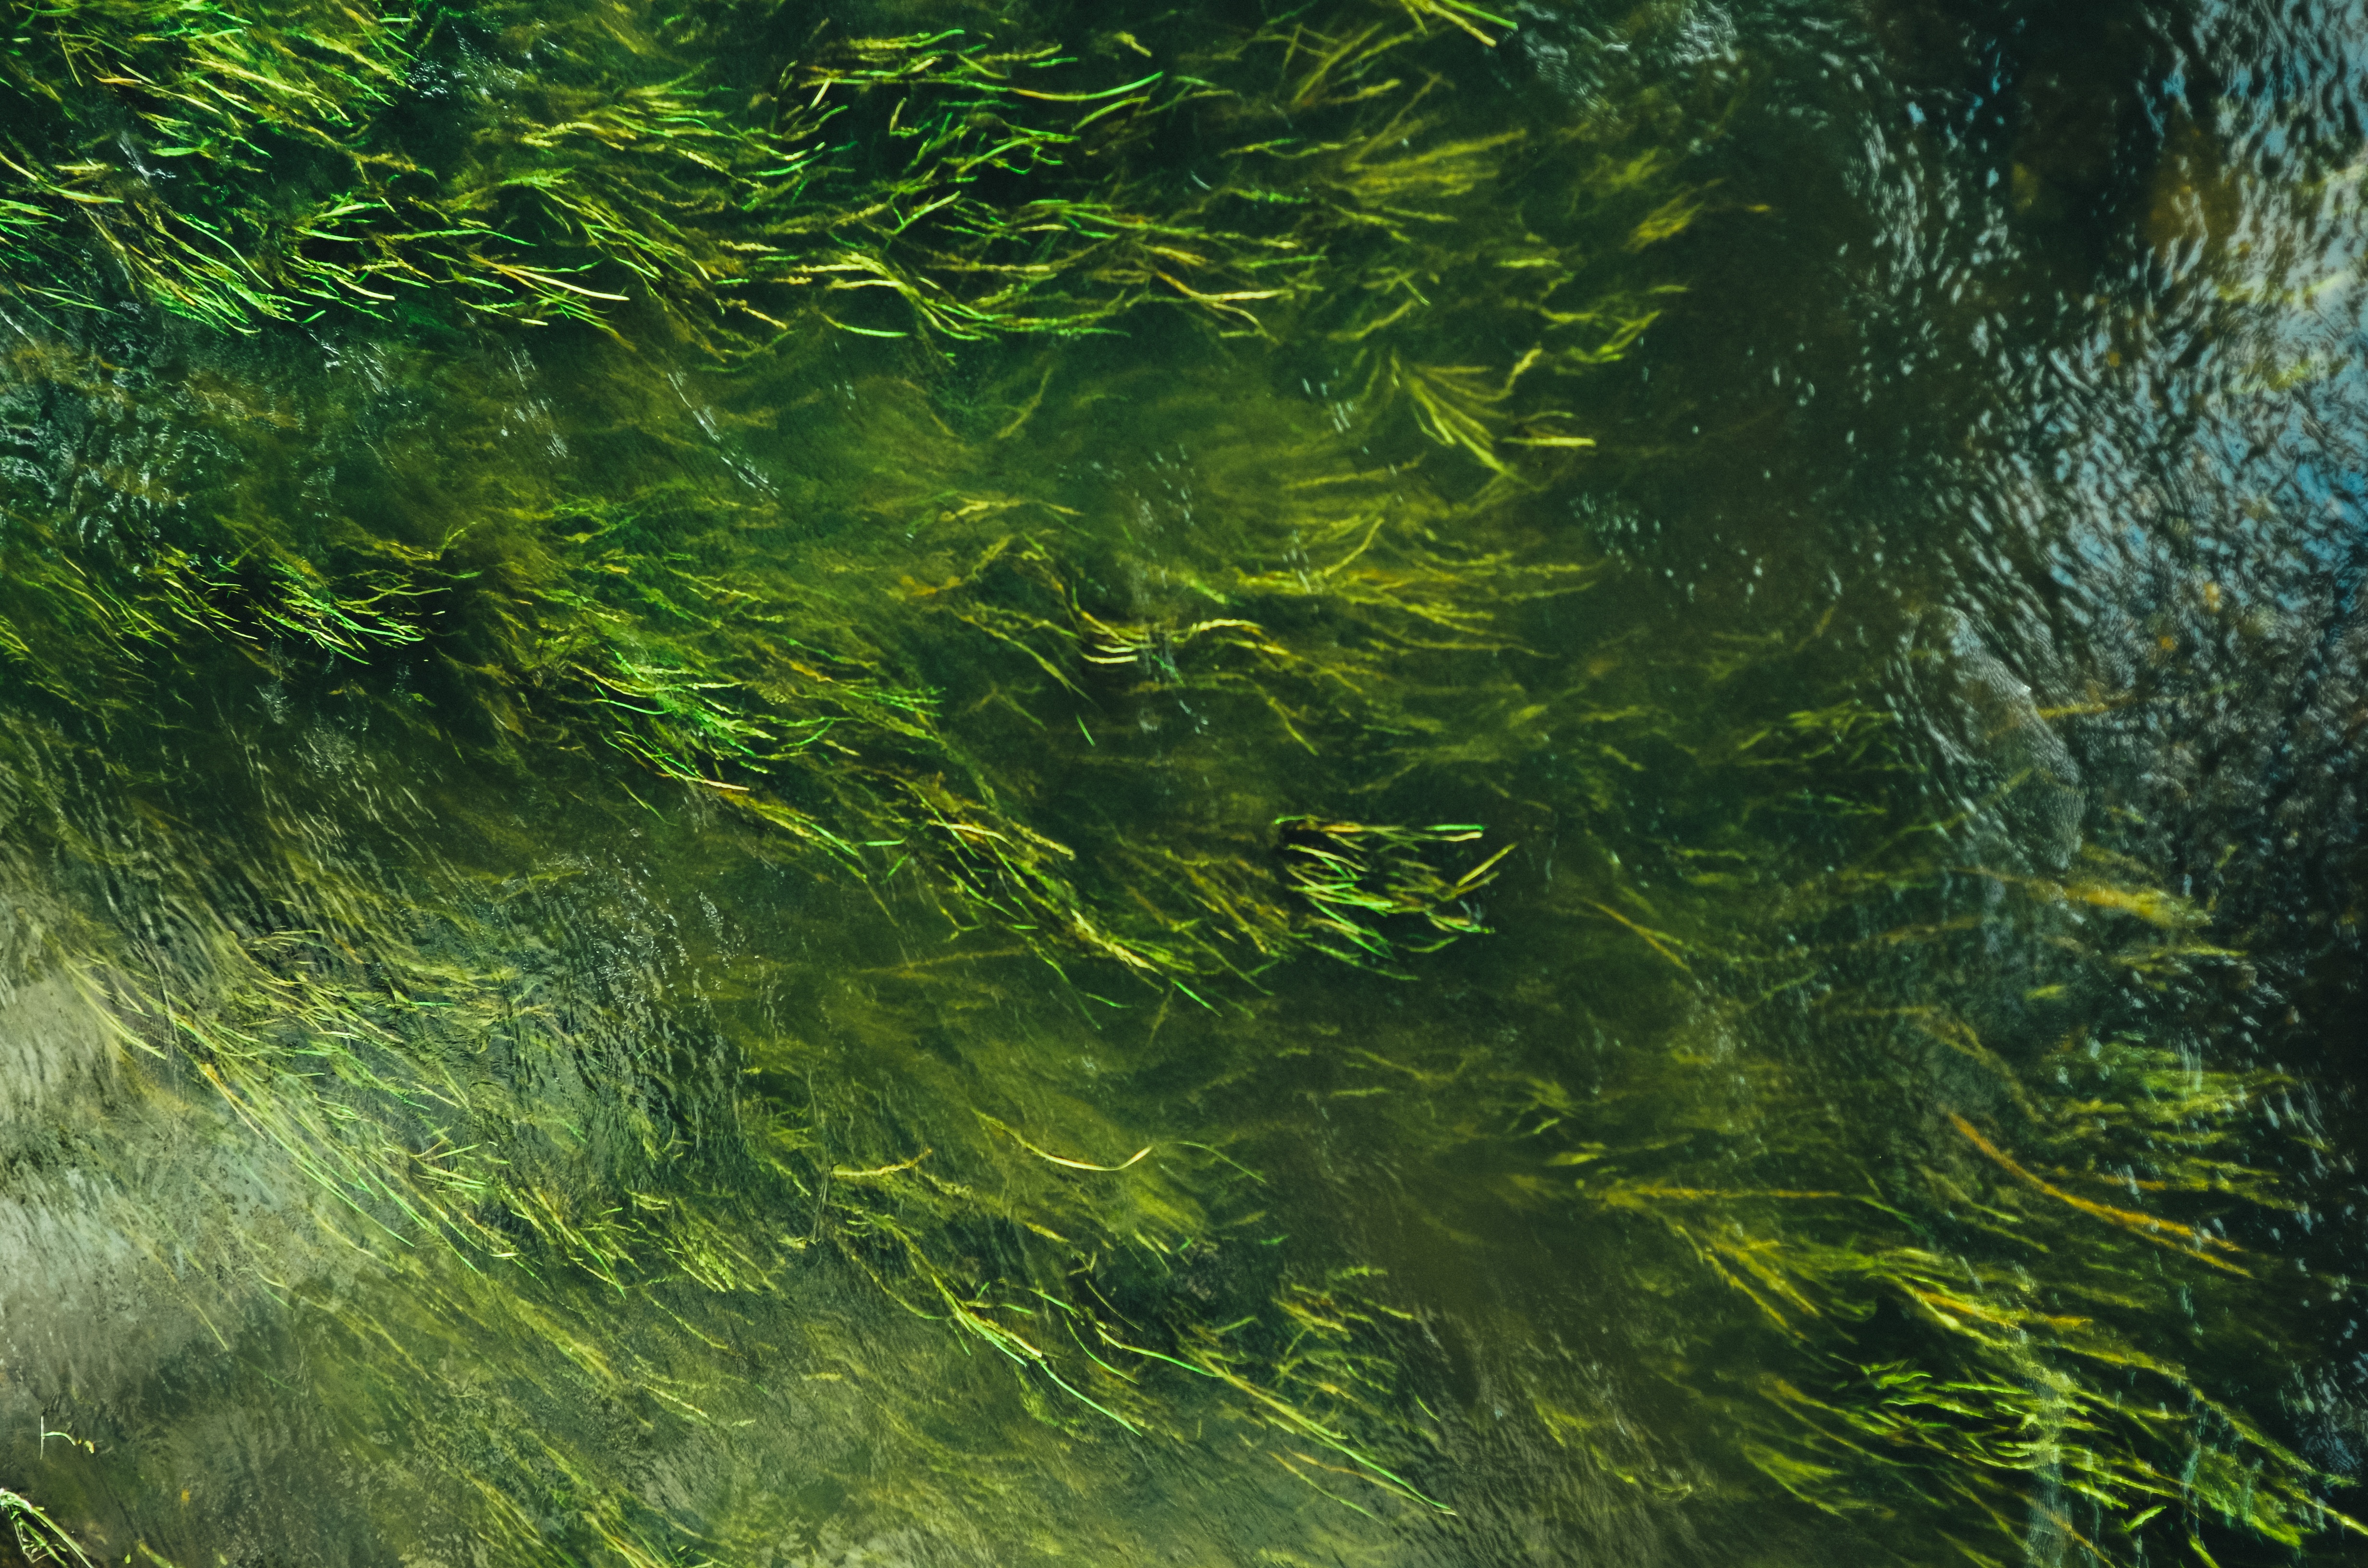
forest, branch, plant, sunlight, leaf, underwater, green, reflection, jungle, seaweed, botany, aquatic plant, algae, vegetation, aquarium, habitat, green algae, natural environment